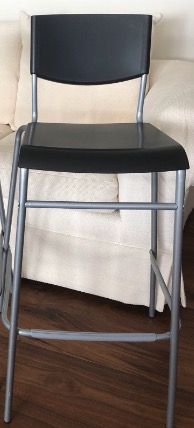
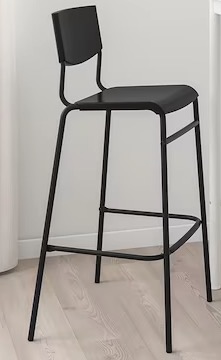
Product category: stool
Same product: no